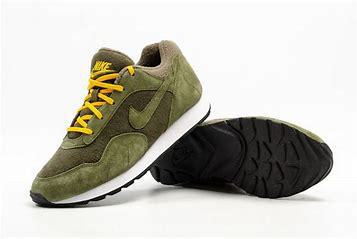
Brand: Nike
Model: Outburst